Choron ki Baoli

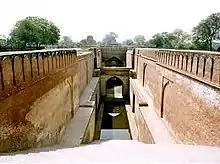
The Choron ki baoli in Maham, India

The Shahjahan ki baoli, more commonly known as the Choron ki baoli, is a baoli in Maham, Haryana, India. The structure, which was built during the reign of Emperor Shah Jahan, collects and holds rainwater for use by the nearby town of Maham. While no longer in mainstay use, the baoli has been persevered as a tourist attraction.